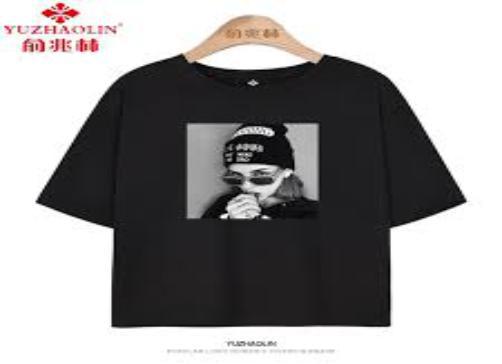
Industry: Clothes